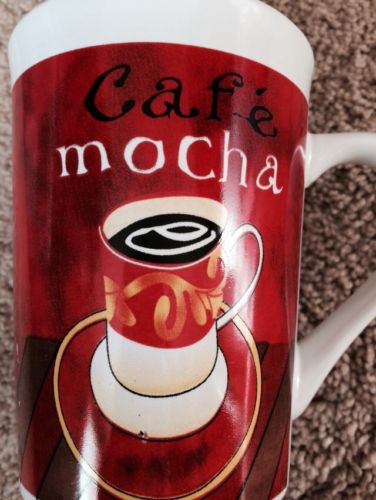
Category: mug